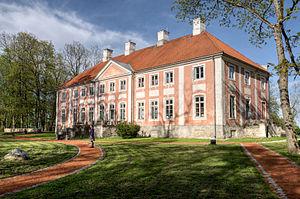
Voici une liste de manoirs en Estonie.